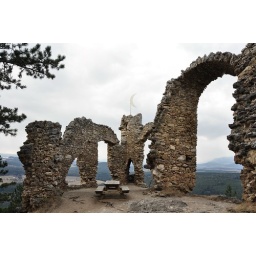
Tehisvaremed kaljunukil. Fake castle ruins on a steep rock in the Lower Austria